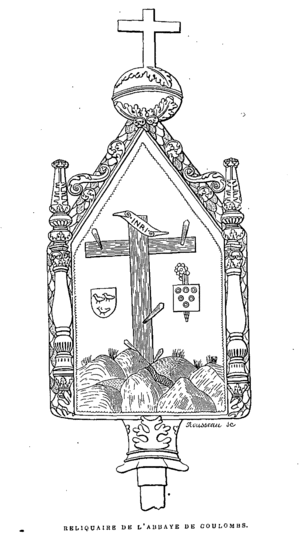
Le saint Prépuce — également appelé « sainte Vertu » ou « saint Vœu » — est le nom donné à différentes reliques relatives au prépuce issu de la circoncision de Jésus de Nazareth. À l'instar de plusieurs reliques corporelles du Christ — comme le cordon ombilical ou ses dents de lait — sa détention a été revendiquée par plusieurs lieux de culte chrétiens, particulièrement dans l'Occident médiéval.